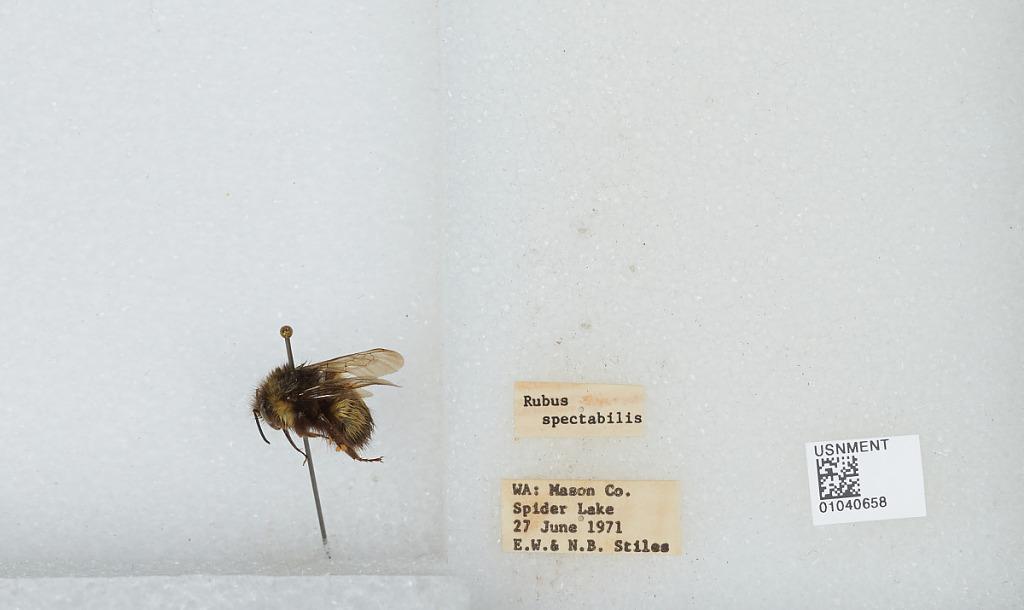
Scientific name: Bombus (Pyrobombus) sitkensis Nylander
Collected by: E. Stiles & N. Stiles
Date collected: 1971-6-27
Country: United States
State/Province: Washington
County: Mason
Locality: Spider Lake
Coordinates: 47.4075, -123.433